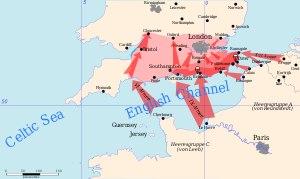
Empire Earth est un jeu de stratégie en temps réel édité par Sierra Entertainment et développé par Stainless Steel Studios, sorti en 2001 sur PC. Jouable en solo ou en multijoueur, il permet de livrer des batailles en temps réel, mettant en scène différentes époques de l'humanité, de la Préhistoire au futur.
L'opération Lion de Mer était un plan d'invasion allemand de la Grande-Bretagne au début de la Seconde Guerre mondiale. Retardé à fin 1940, il fut définitivement abandonné en 1943.